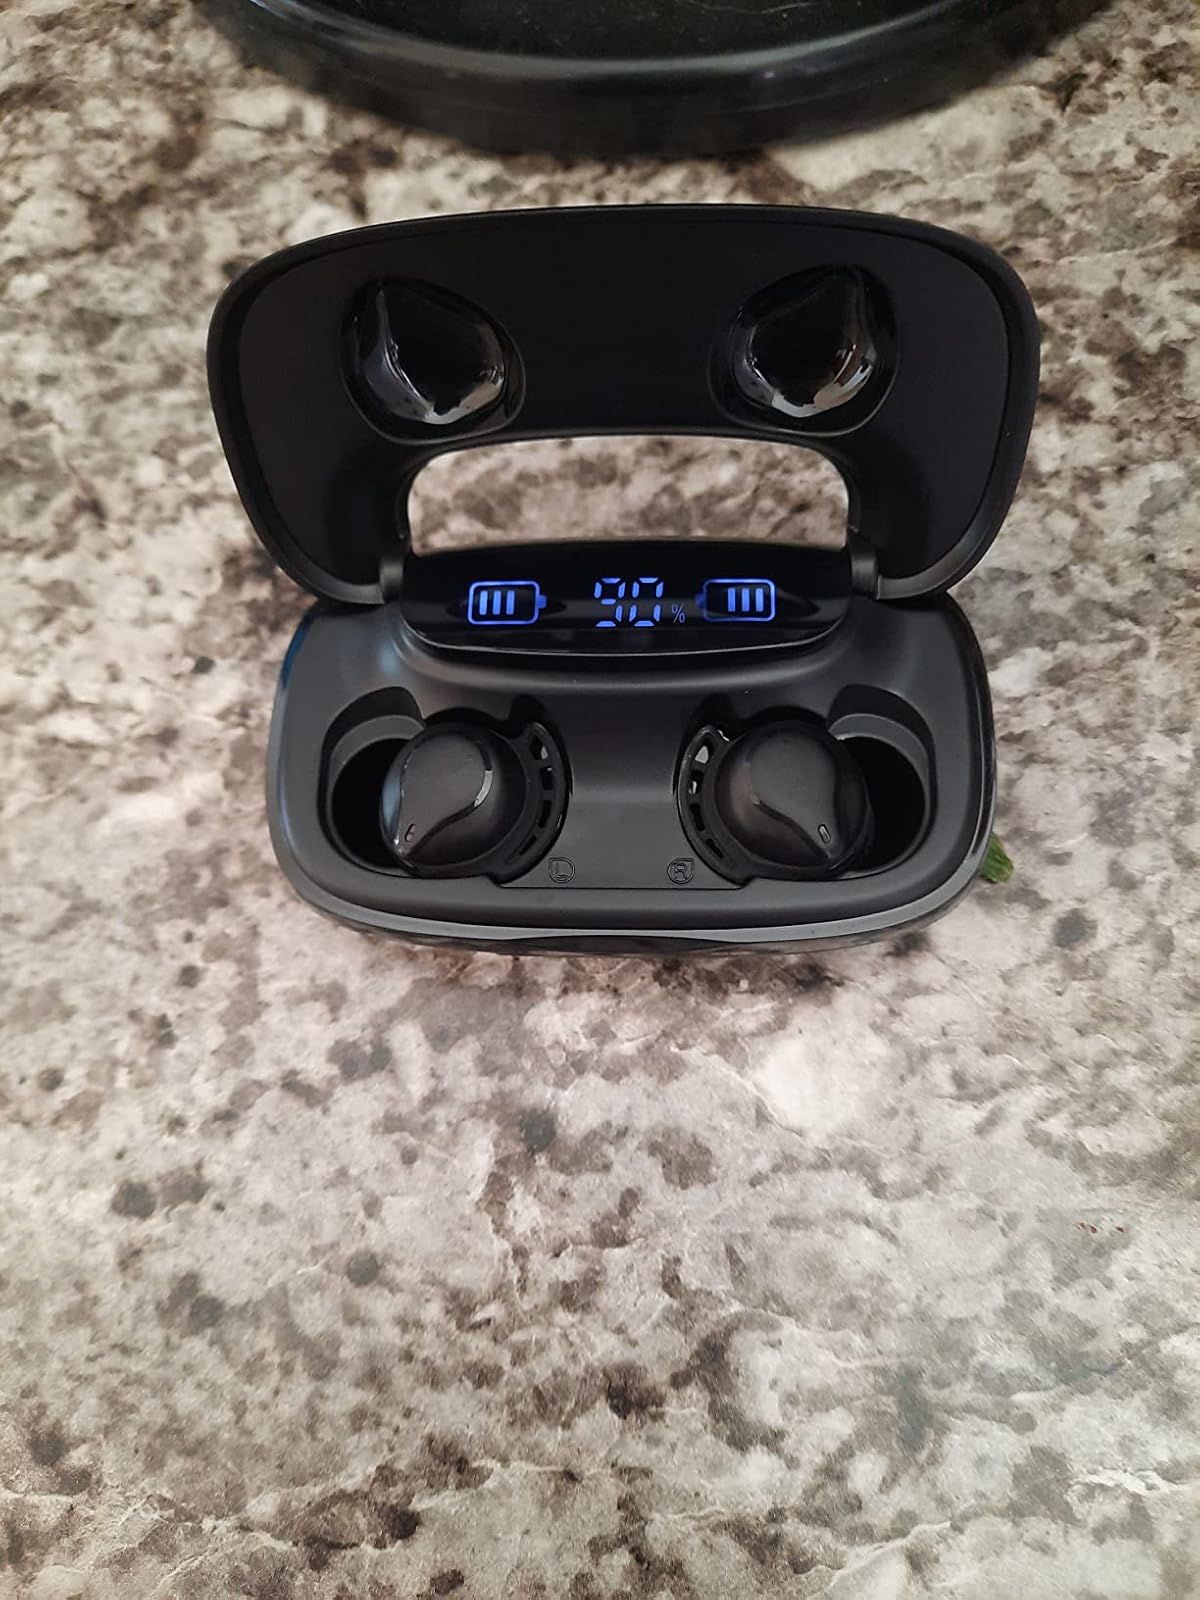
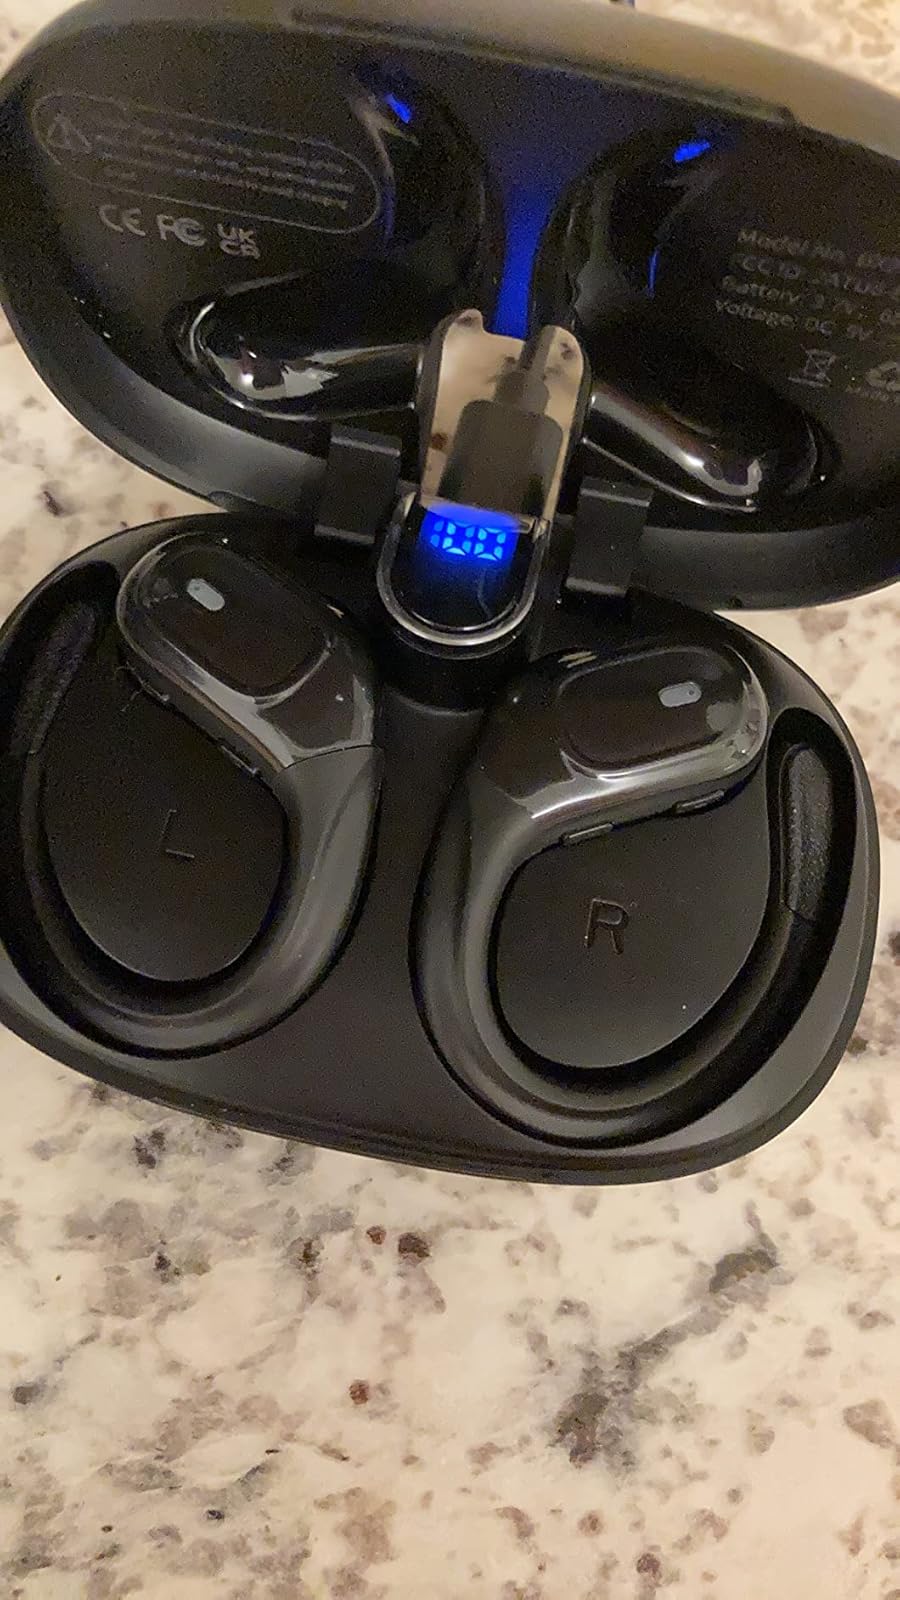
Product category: earbuds
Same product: no